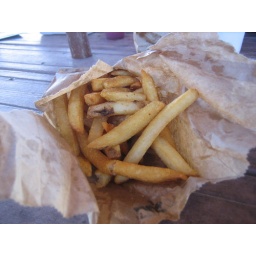
Fries in a greasy brown bag